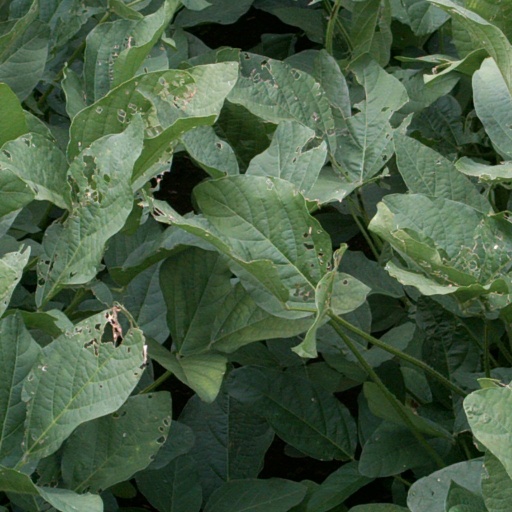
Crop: soybean